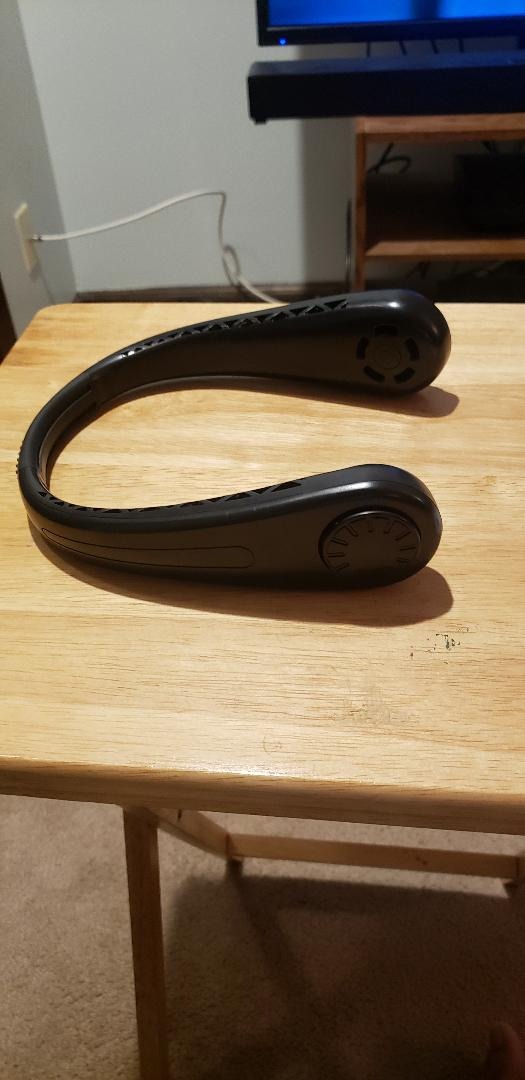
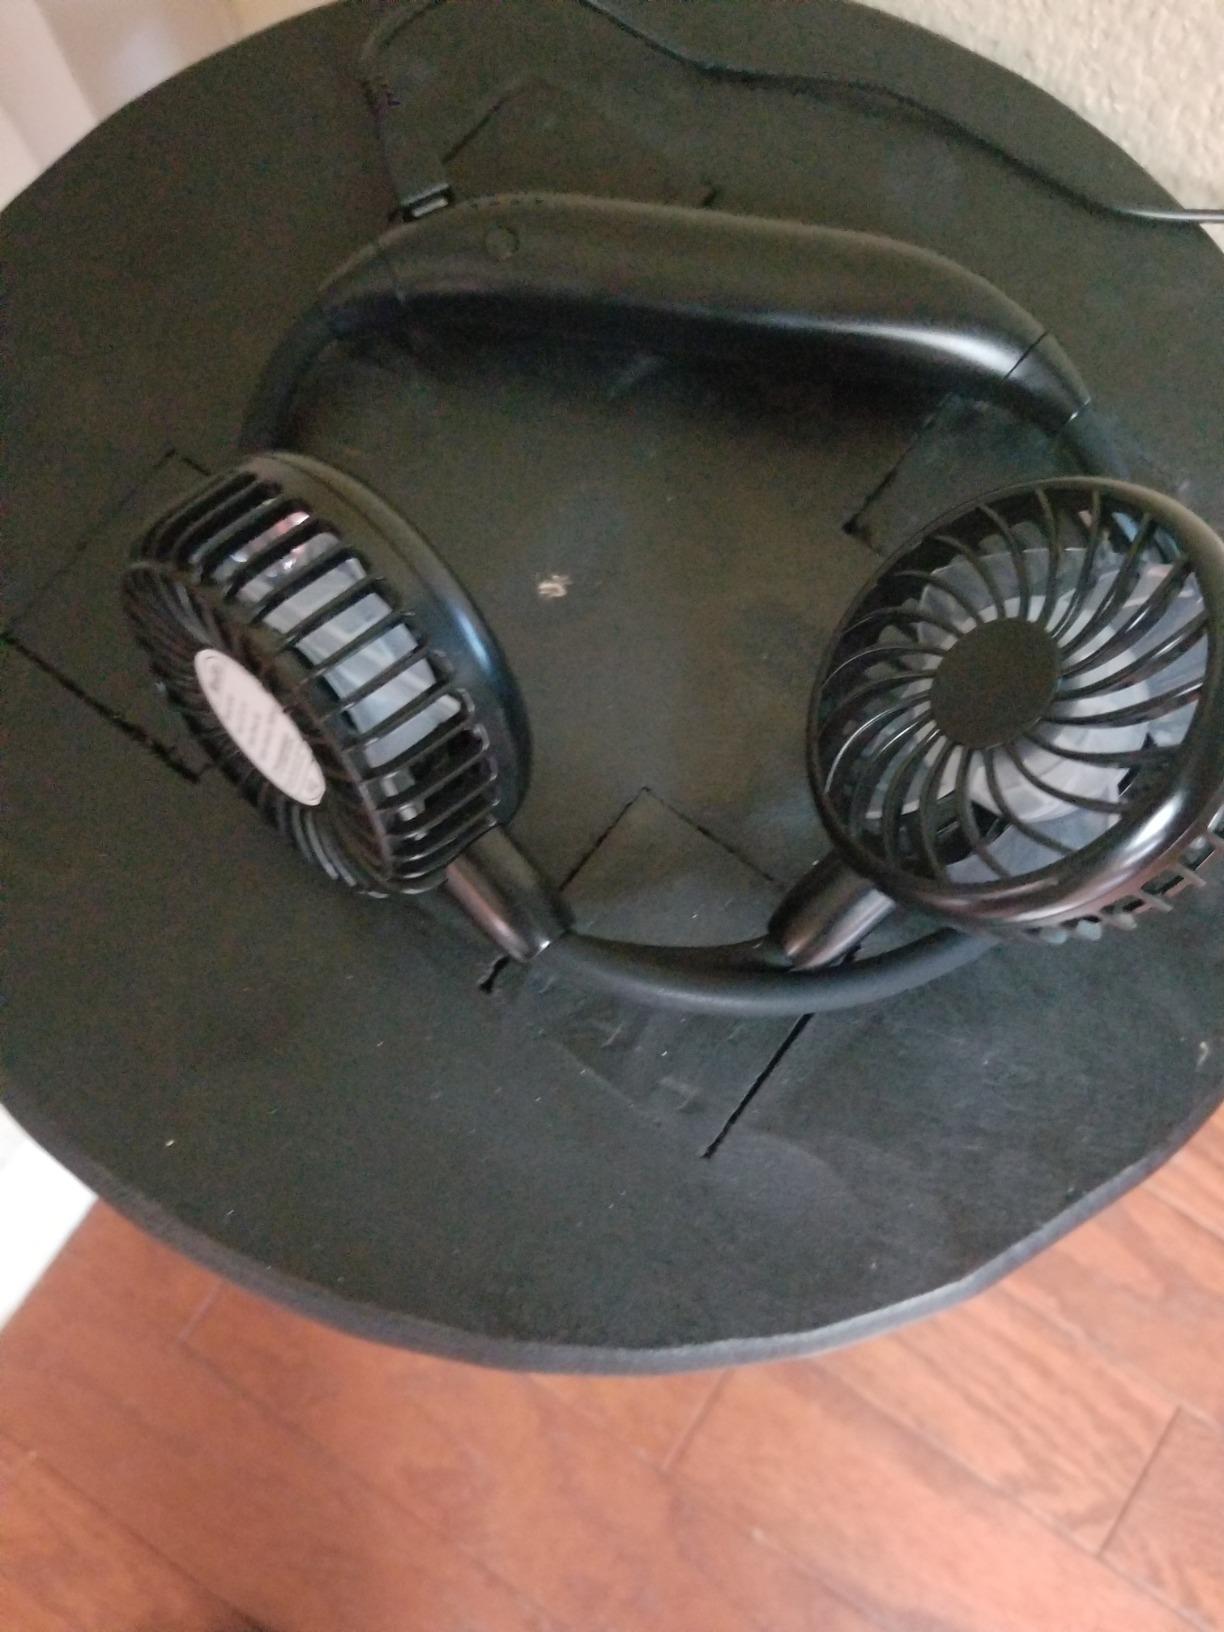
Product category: fan
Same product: no